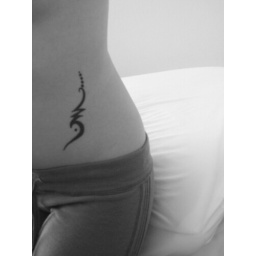
lost in ocean and sand